Gonialoe variegata

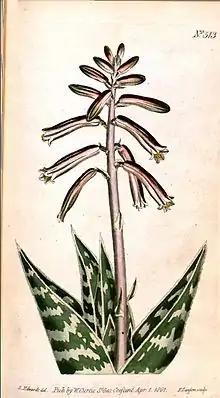
1801 plate depicting "Gonialoe variegata"

The flowers are orange, arranged in a raceme of around in height. In its natural habitat in southern Africa, flowers are produced from July to September, with offsets being readily formed.